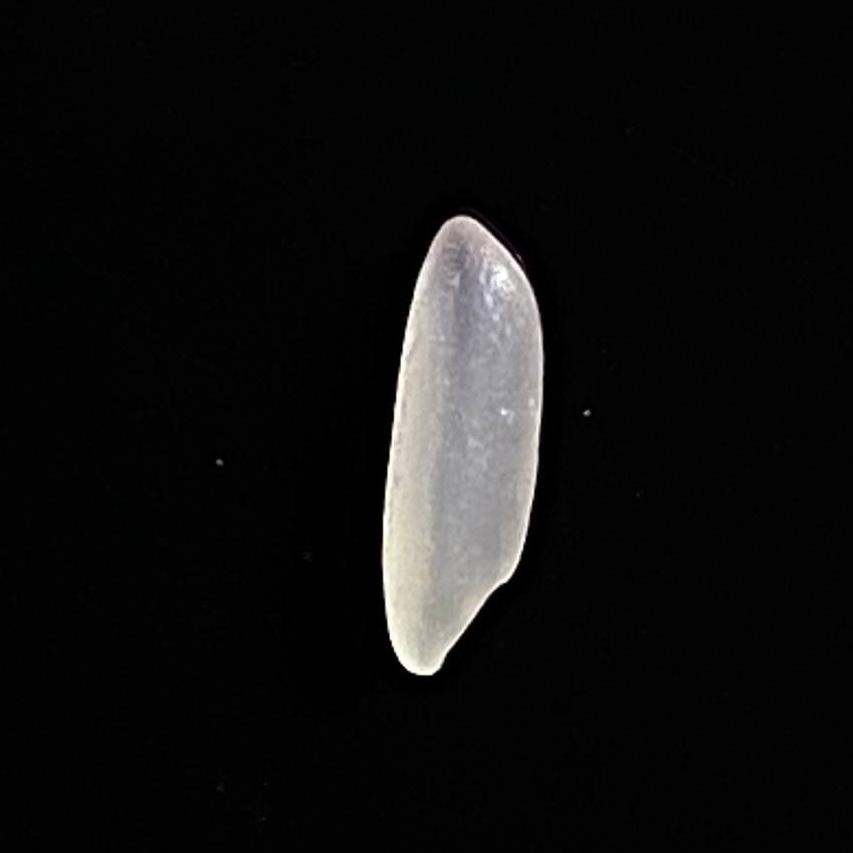
Rice variety: Katarivog